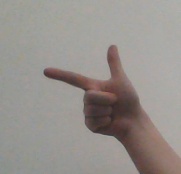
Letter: yaa